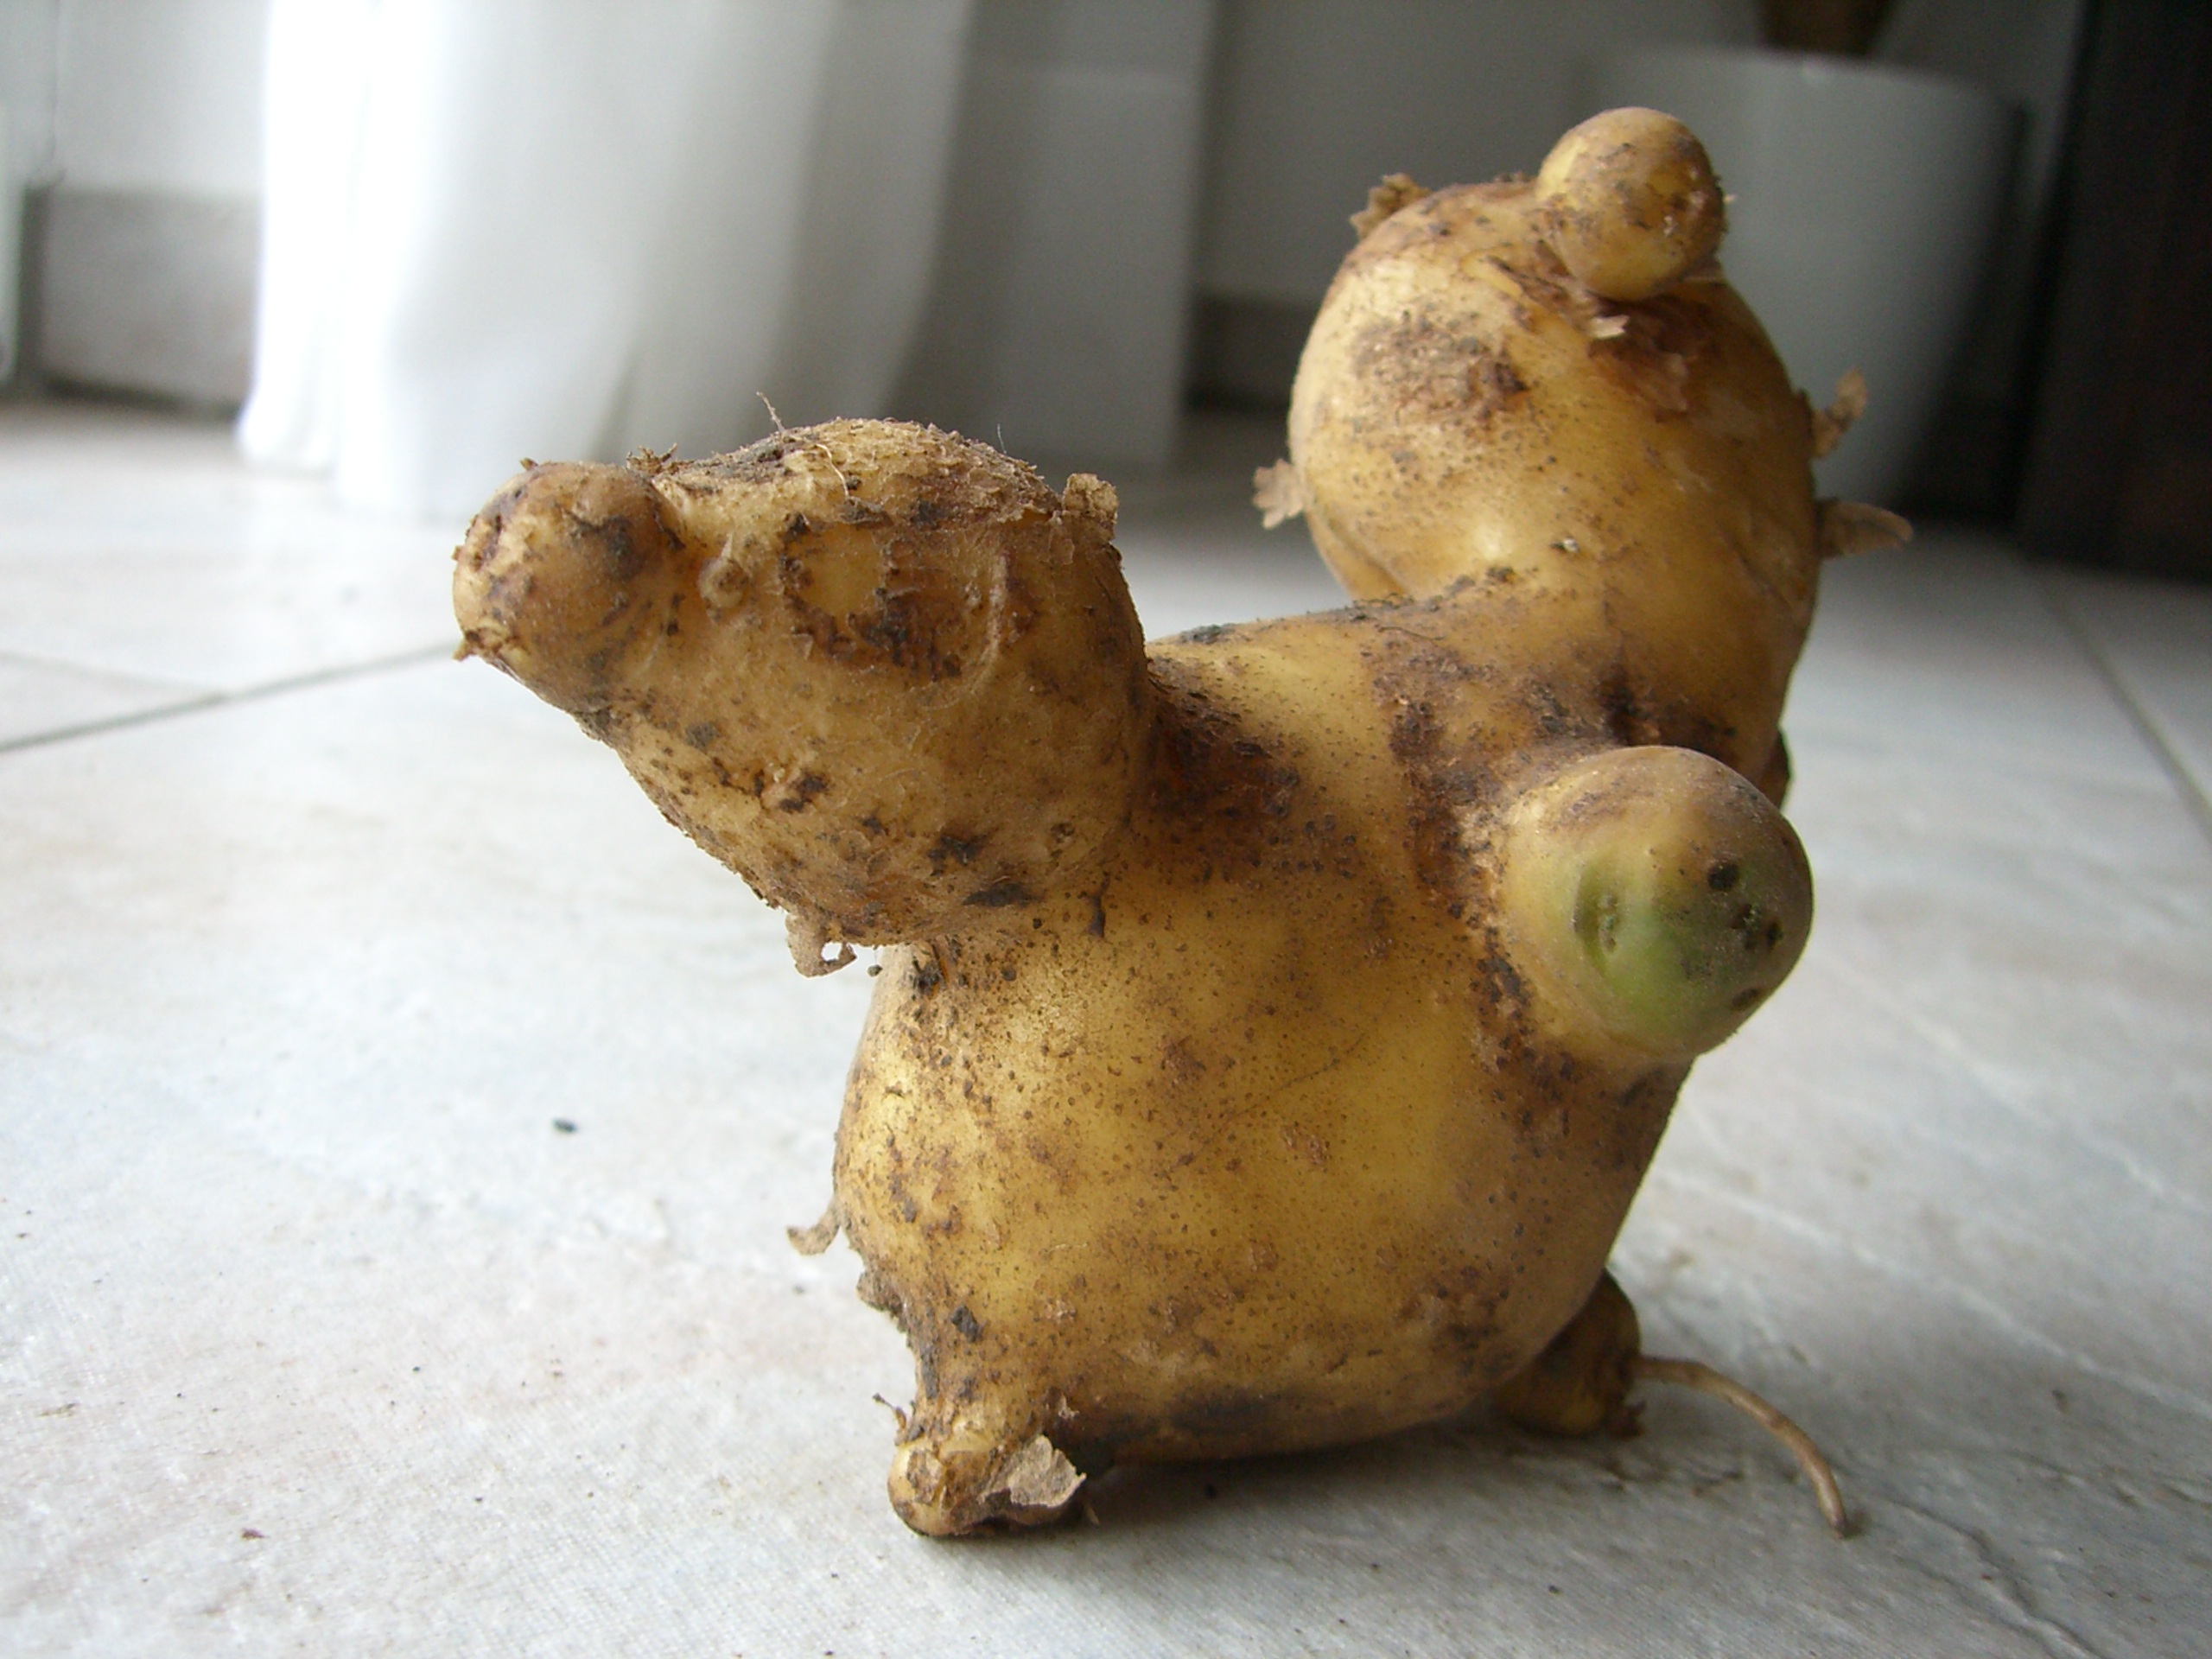
plant, fruit, food, produce, vegetable, squirrel, potato, flowering plant, tuber, root vegetable, land plant, malformation, podgy, knubbel